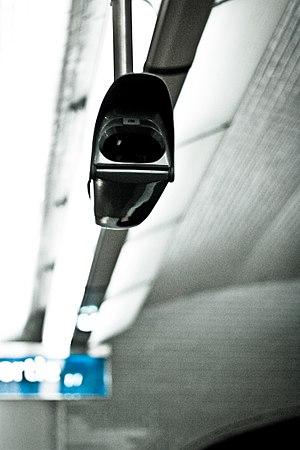
dans une station de métro (pelleport) à Paris
L'abus de surveillance est l'utilisation de méthodes ou de technologies de surveillance afin de surveiller l'activité d'un individu ou d'un groupe d'individu de sorte que cela viole des normes sociales ou des lois de la société.